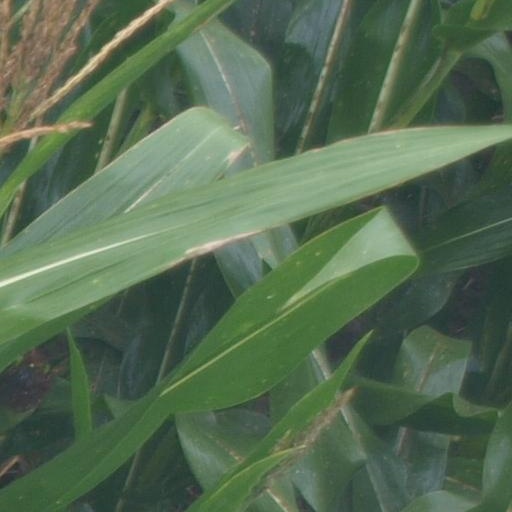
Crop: maize; corn